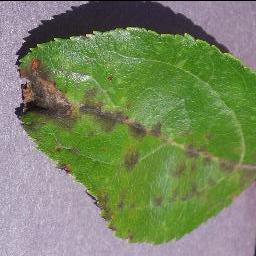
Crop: apple
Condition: scab